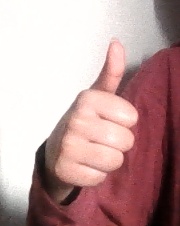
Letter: aleff